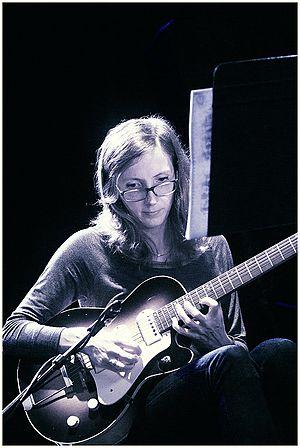
Mary Halvorson avec le Diamond Curtain Wall Trio d'Anthony Braxton, mai 2014
Mary Halvorson est une guitariste américaine de jazz, née à Boston, Massachusetts.